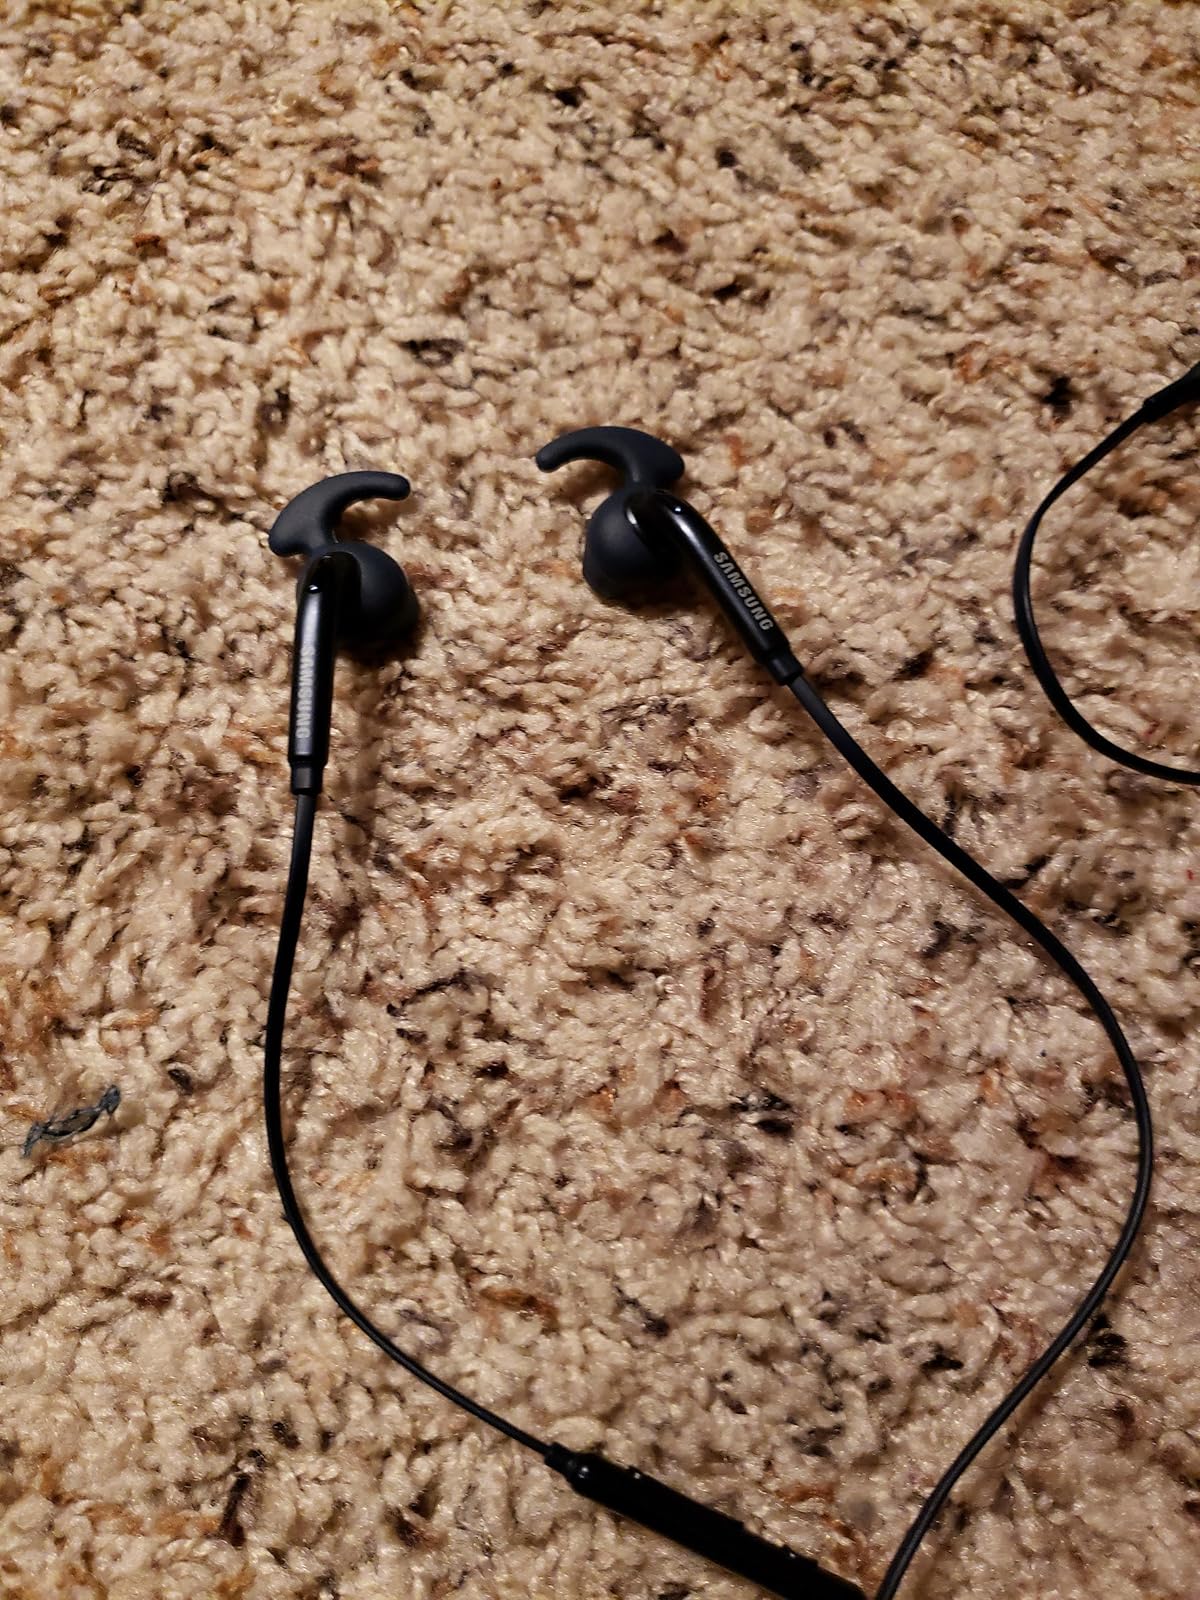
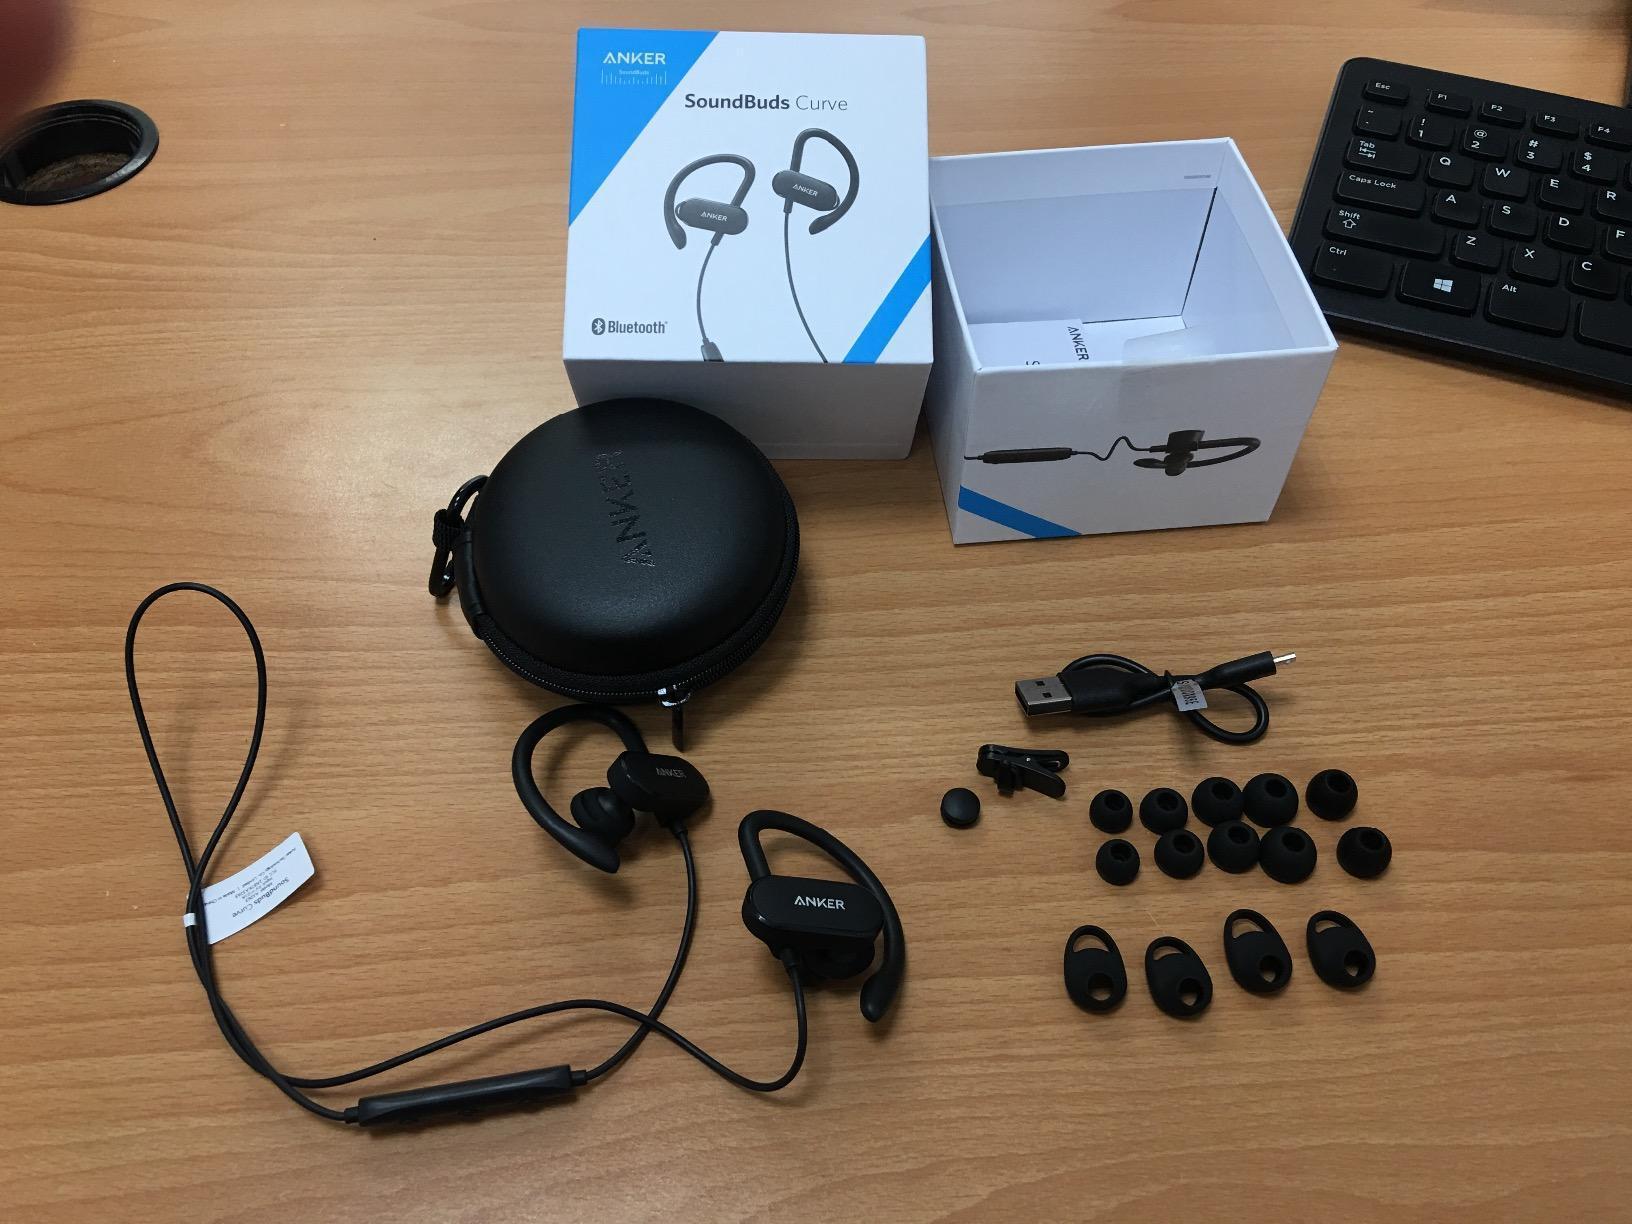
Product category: headphones
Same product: no